Gloucester railway station

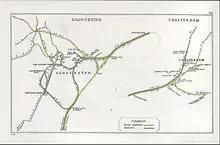
A 1910 Railway Clearing House map of railways in the vicinity of Gloucester (shown here as "G.W. STA")

The railway development at Gloucester was very complex involving four different railway companies and five distinct railway stations. The first company to open was the Birmingham and Gloucester Railway, which was a standard-gauge line opened on 4 November 1840. This line from Cheltenham was built by the Birmingham and Gloucester railway on a formation built by the Cheltenham and Great Western Union Railway (see below). The first station was a terminus built on land near the cattle market. This was seen as a temporary structure to be replaced by a more permanent structure nearer the docks when more finance was available, but this never happened and this structure determined the site of the station today.